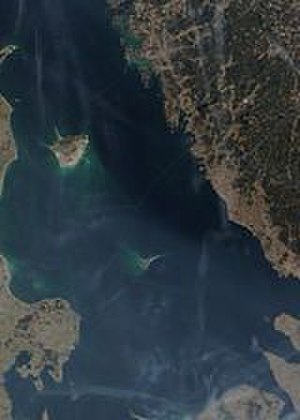
Kattegat
Satellitbillede af Kattegat.
Kattegat mellem Danmark og Sverige.
Kattegat er et farvand imellem Danmark og Sverige med et areal på ca. 21.000 km². I nord står det via Skagerrak i forbindelse med Nordsøen og i syd med Østersøen gennem Lillebælt, Storebælt og Øresund. Mod vest har det desuden forbindelse med Nordsøen gennem Limfjorden.